Kings Head Hotel, Monmouth

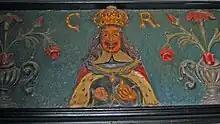
Bust of "Charles I" in the bar

Though it is not clear whether this is Charles I or Charles II, or an amalgam of both, or perhaps just a generic monarch. since it is not particularly realistic.